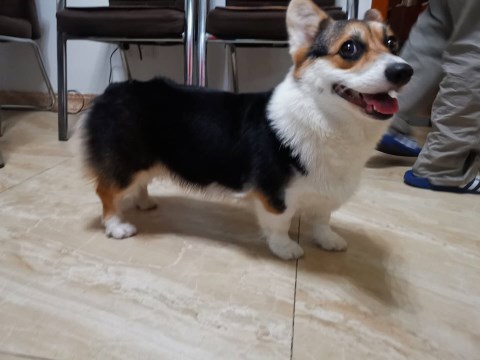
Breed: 2909-n000116-Cardigan